Eurocopter AS565 Panther

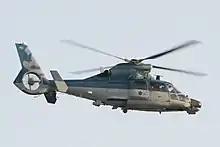
Israeli AS565MA Atalef, 2007

Following positive experiences of operating a pair of Aerospatiale SA366G Dauphins, the Israeli Air Force opted to procure five AS565MA helicopters, locally designated as "Atalef". Their mission is to extend the naval reach of Israel's defense forces, they can be deployed on board the Israeli Navy's Sa'ar 5-class corvettes when required; the rotorcraft are equipped with long range sensors to identify targets in the Mediterranean and a datalink to convey sensory data to the corvettes, their combined sensory capability has reportedly helped foil several attempted terrorist attacks. The AS565MA is the only rotorcraft in Israeli service capable of locating people at sea during day or night conditions, and can operate in nearly all sea conditions.